American Samoa

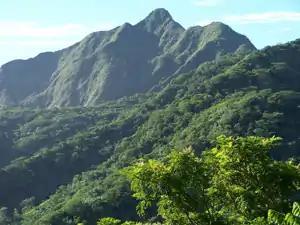
Matafao Peak National Natural Landmark

The main sports played in American Samoa are football, Samoan cricket, canoeing, yachting, basketball, golf, netball, tennis, rugby, table tennis, boxing, bowling, volleyball, and fishing tournaments. Some current and former sports clubs are the American Samoa Tennis Association, Rugby Unions, Lavalava Golf Club, and Gamefish Association. Leagues improved and organized better after the completion of the Veterans Memorial Stadium.